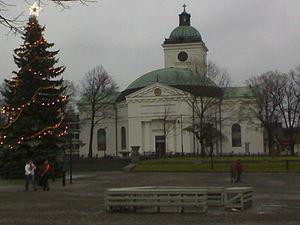
Cet article recense les églises évangéliques-luthériennes de Finlande.